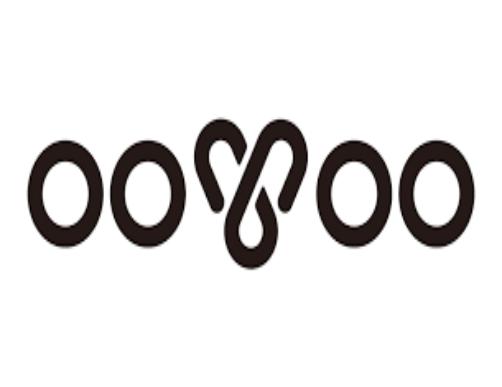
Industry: Others